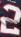
Number: 2